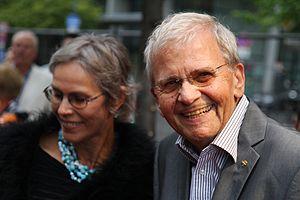
Jost Vacano, né le 15 mars 1934 à Osnabrück, est un directeur de la photographie allemand, membre de l'ASC et de la BVK.